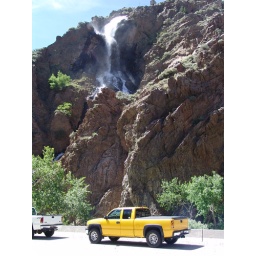
The yellow truck in Ogden Canyon